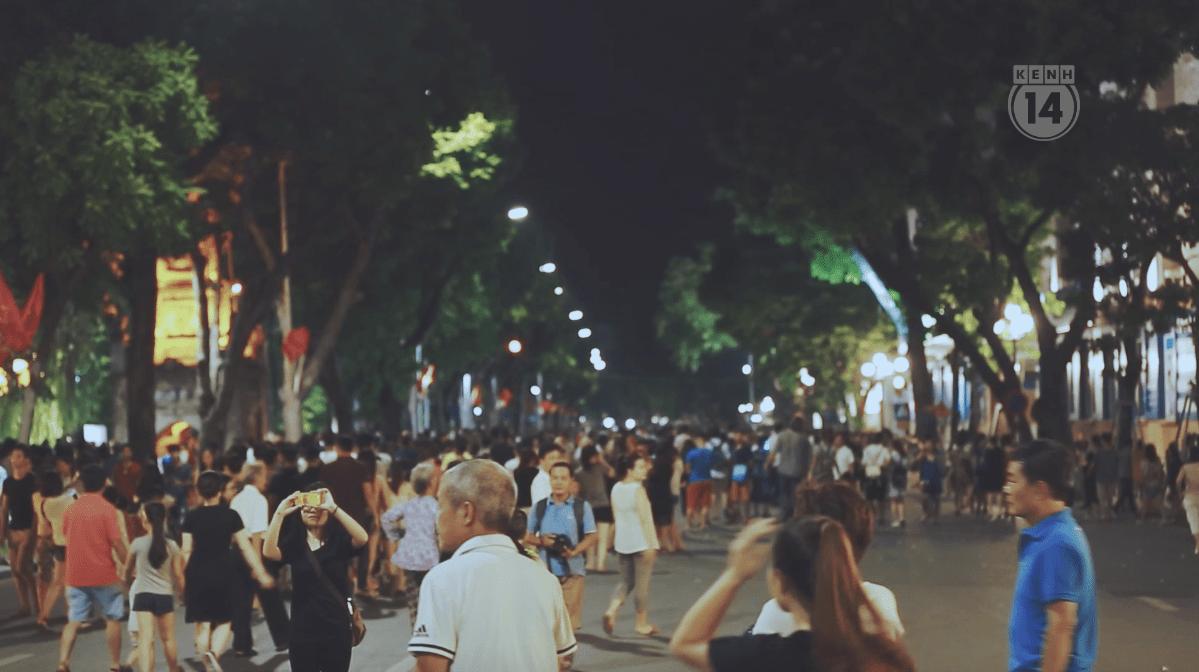
trên phố đi bộ có sự xuất hiện của rất nhiều người